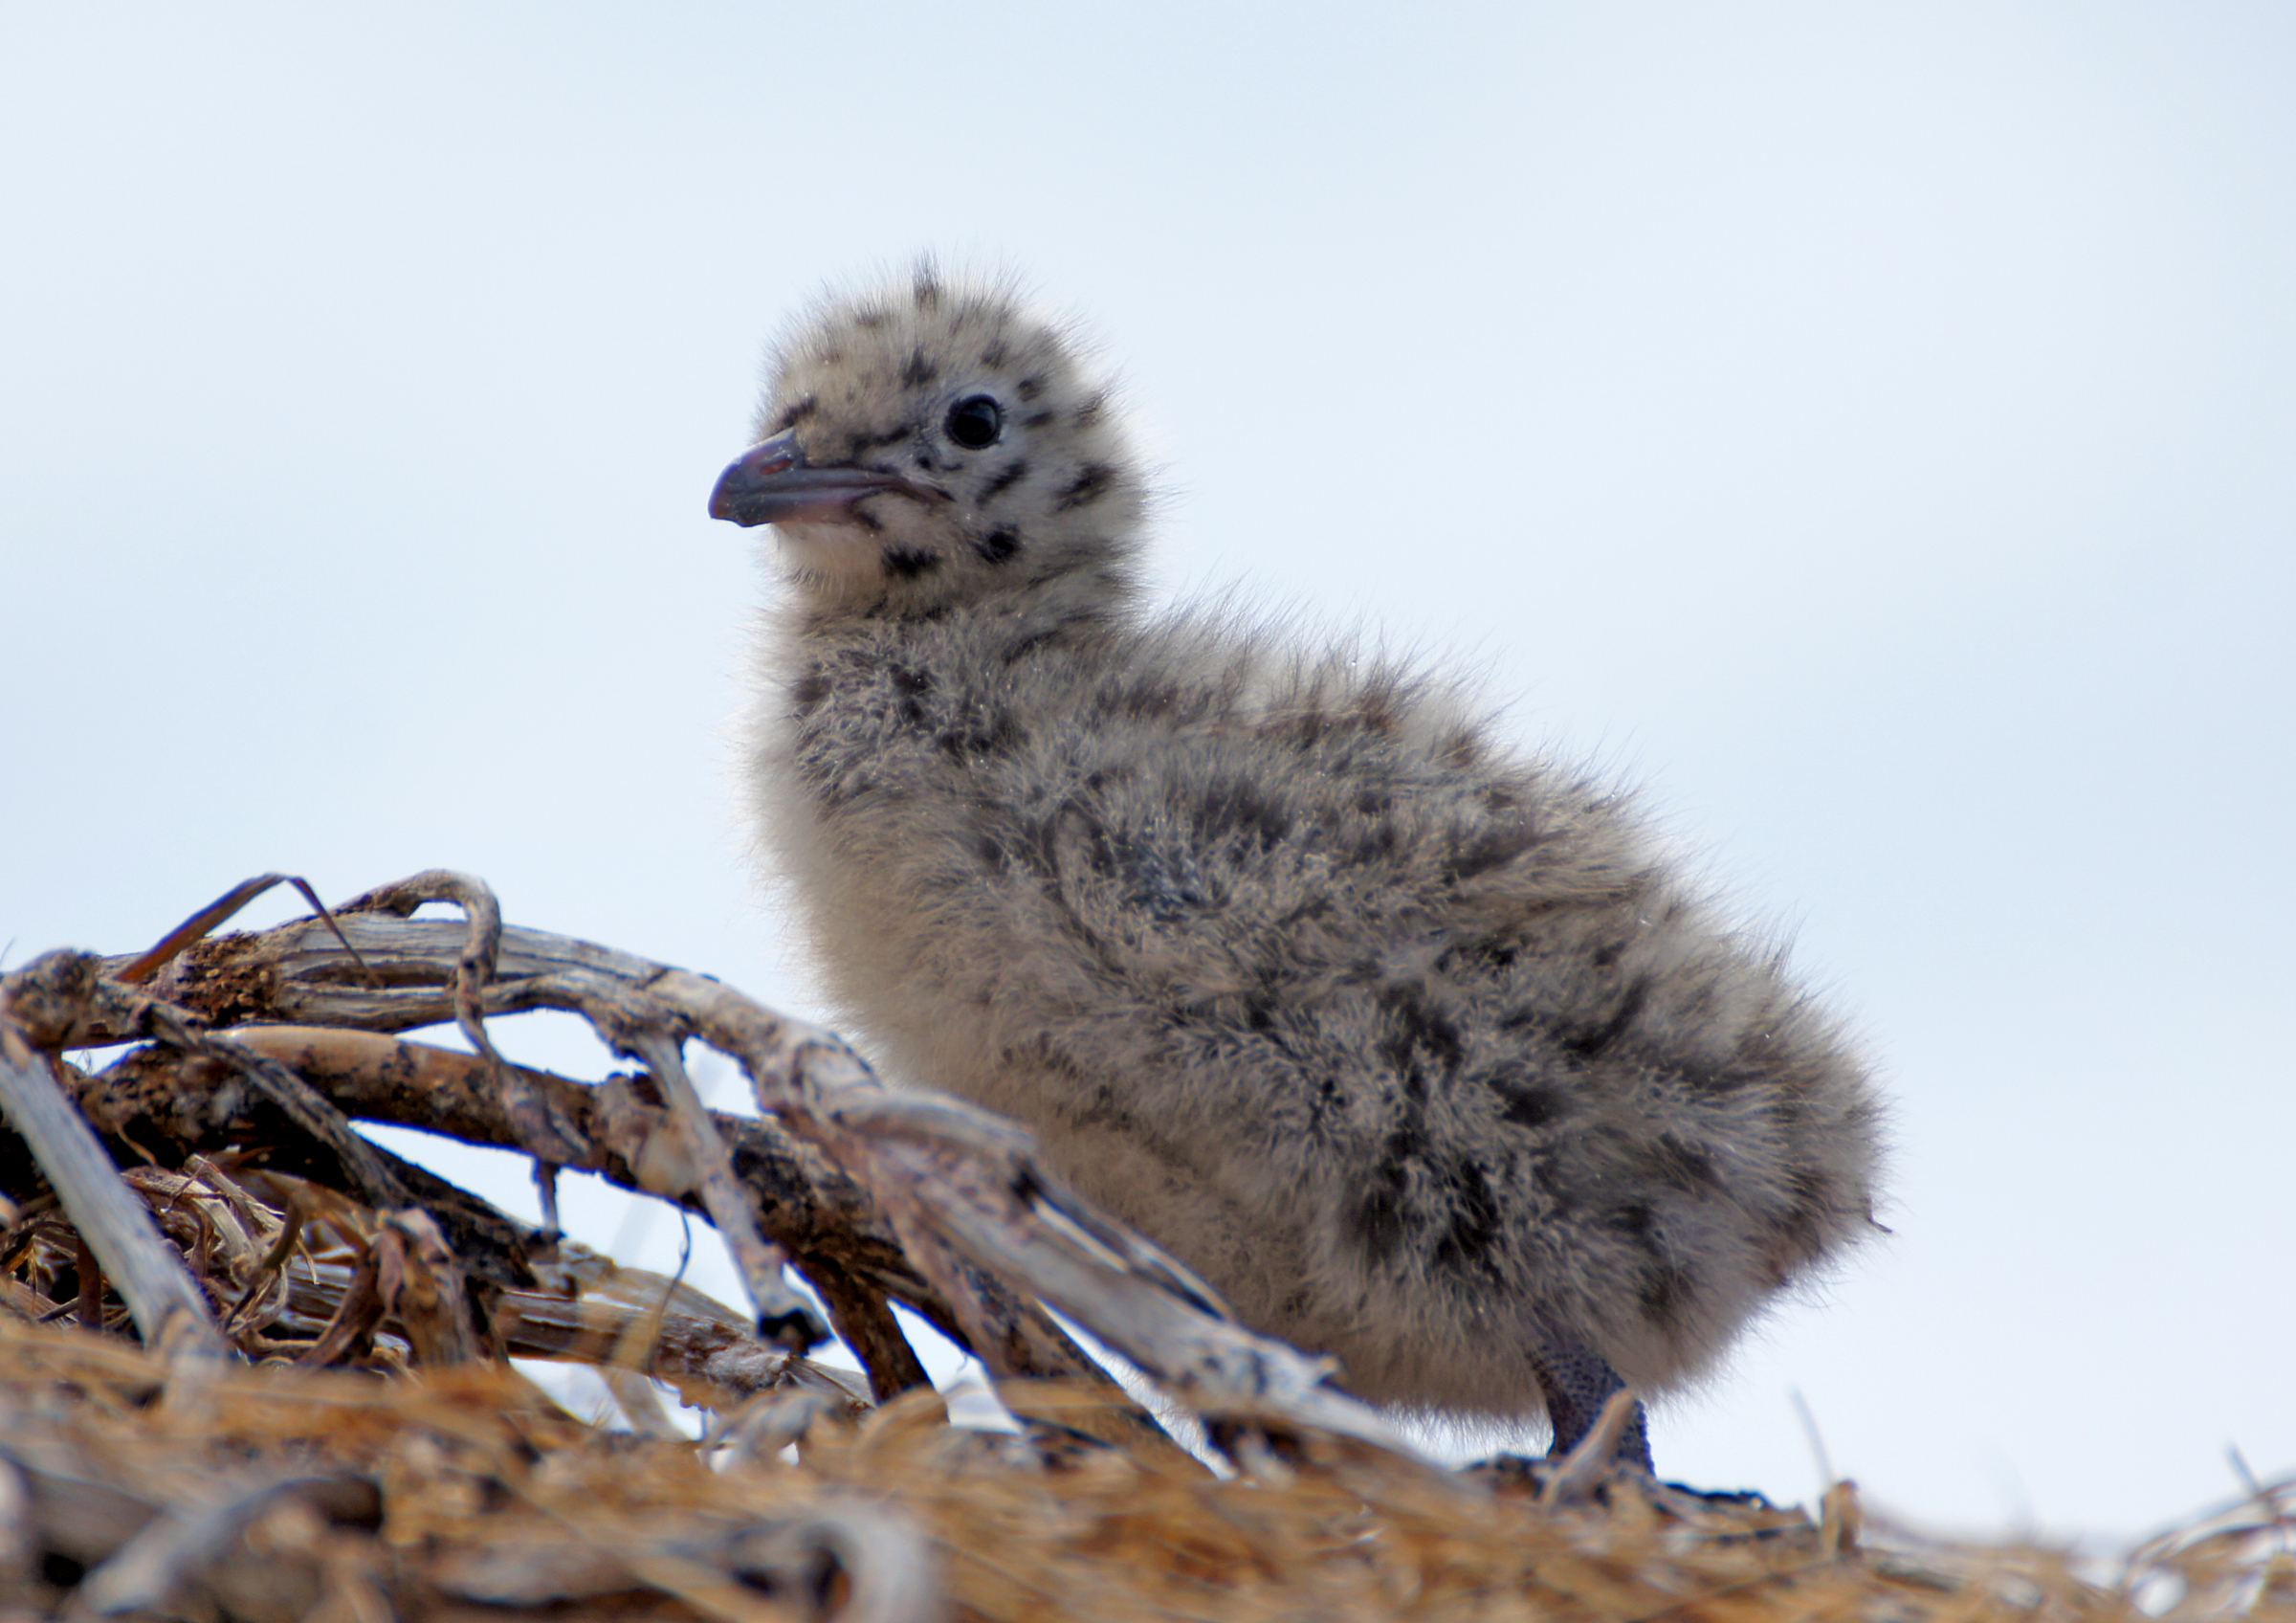
bird, cute, wildlife, beak, fauna, close up, gulls, publicdomain, newzealand, seabirds, vertebrate, chicks, redbilledgull, fledgling, fluffybabybirds